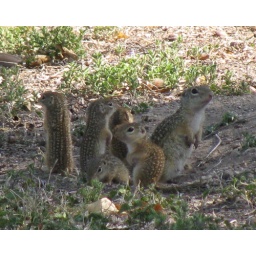
next street over from our house